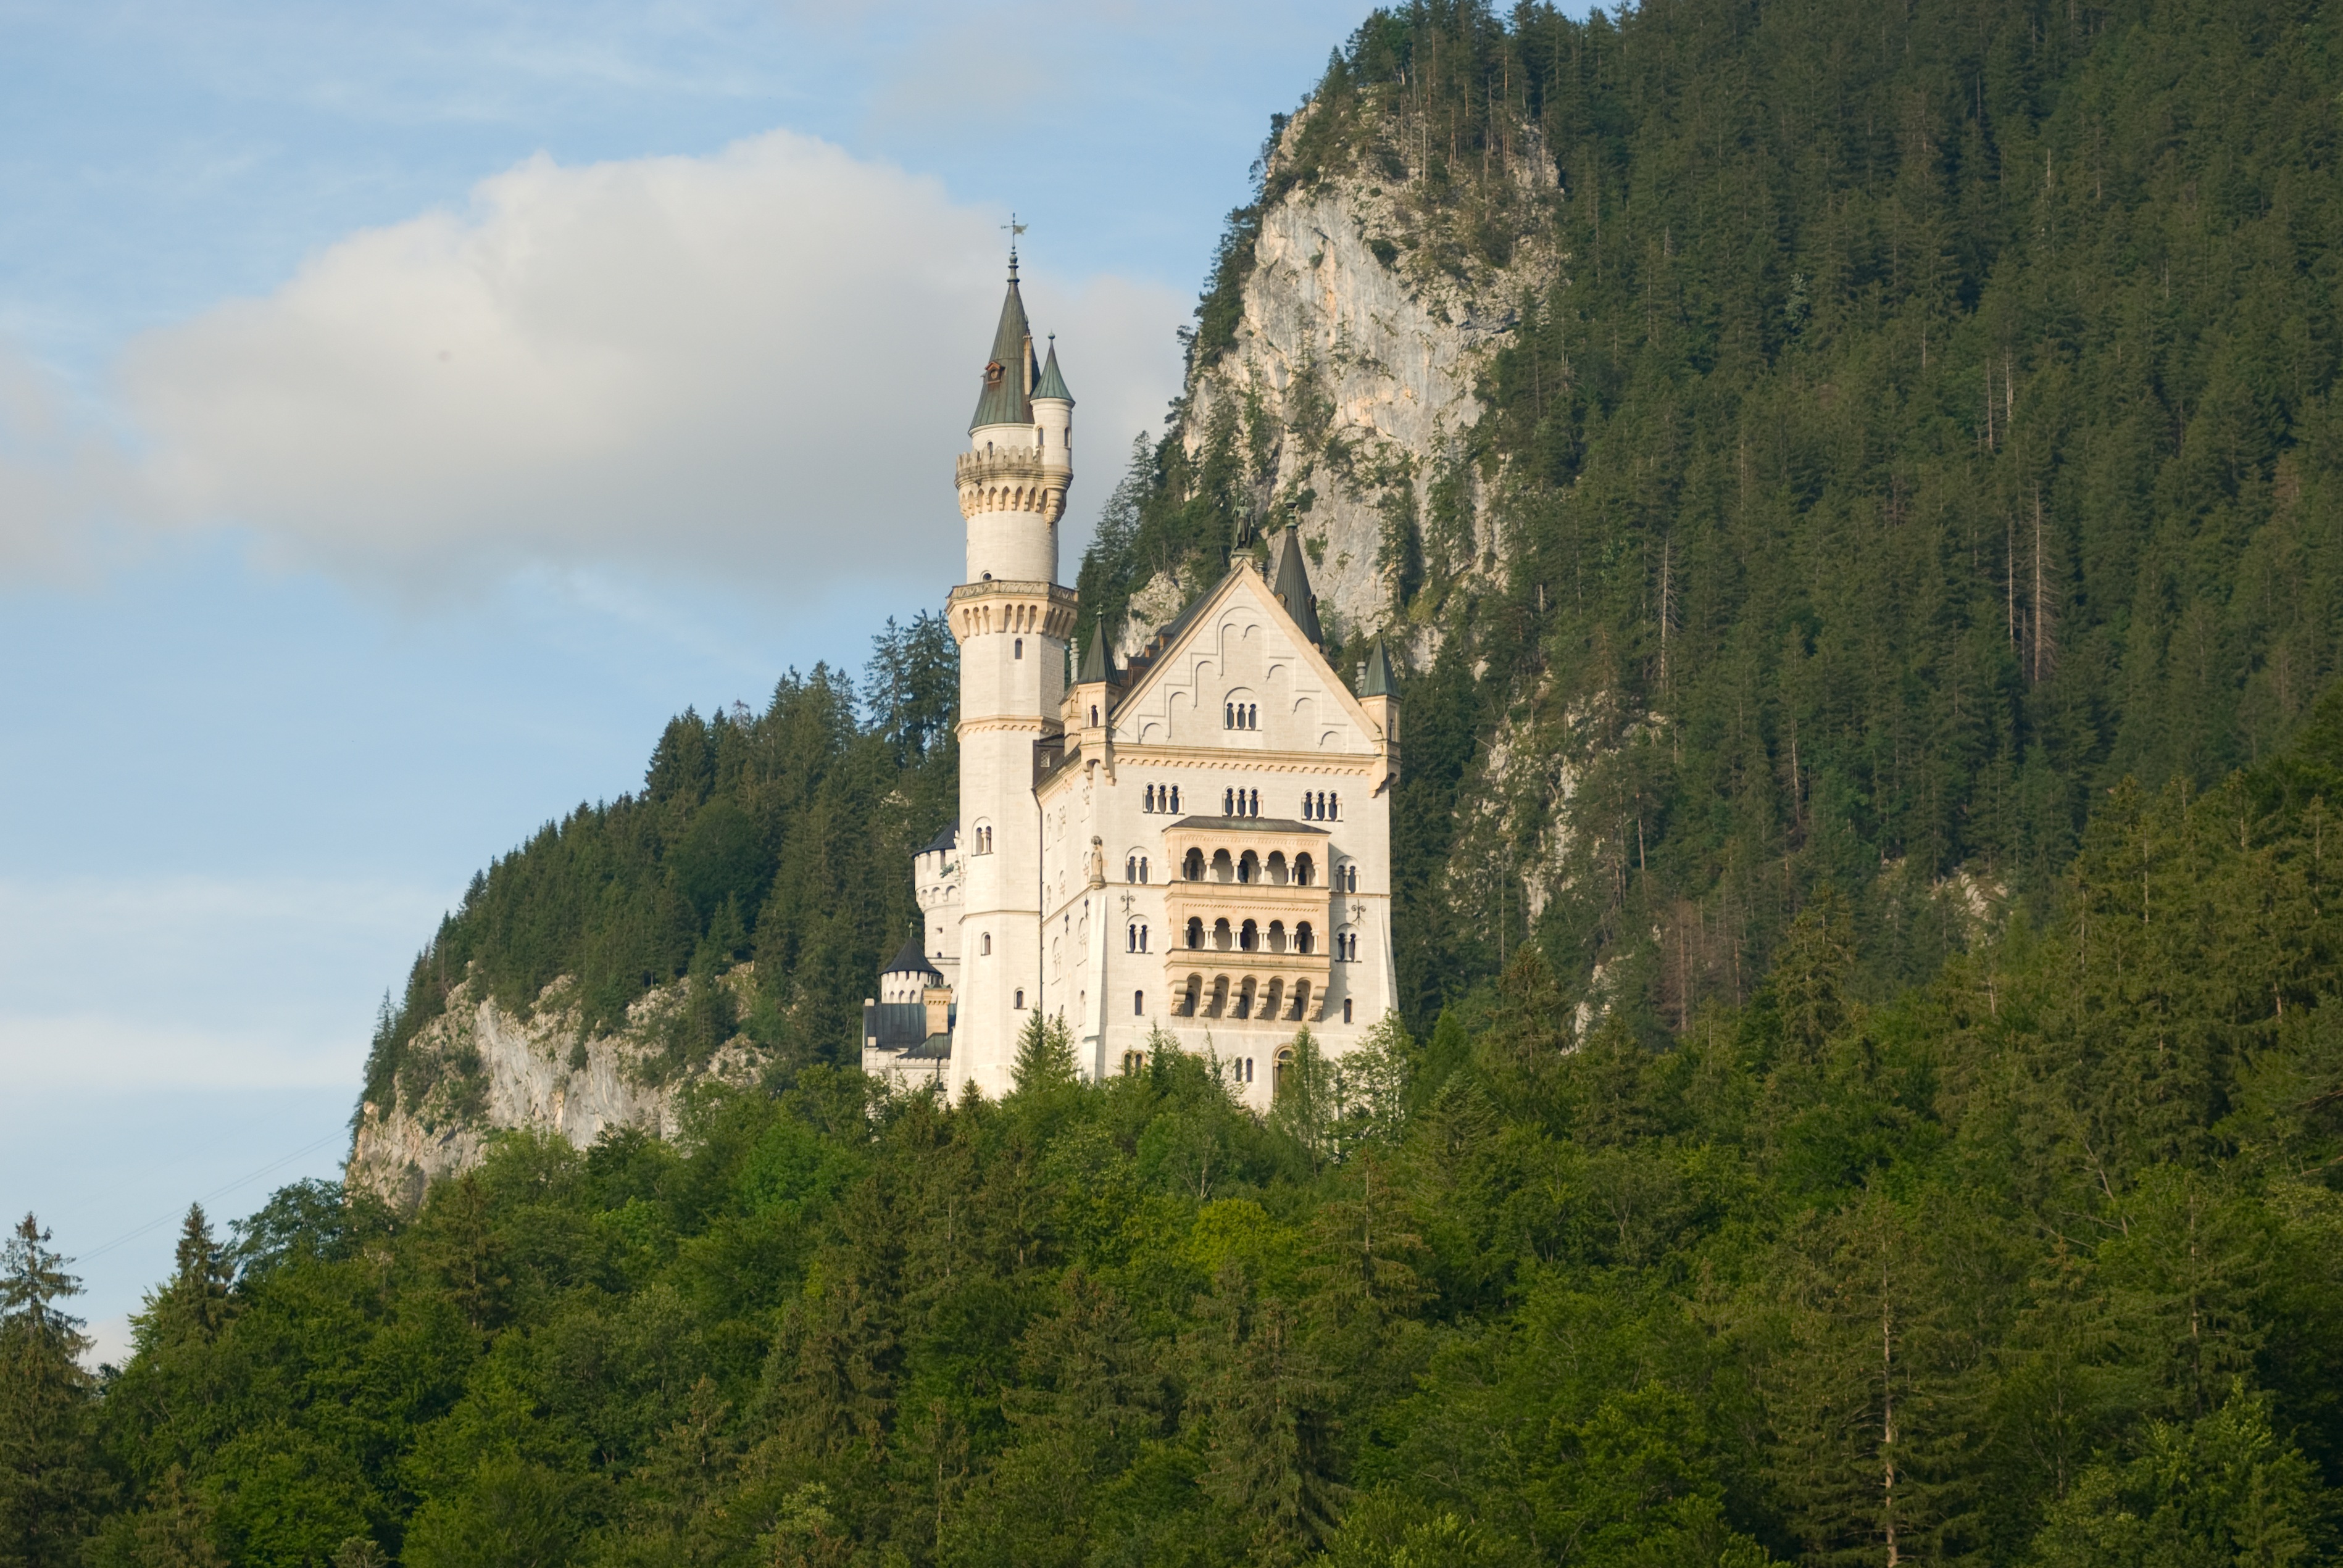
mountain, hill, building, chateau, mountain range, tower, castle, landmark, place of worship, monastery, germany, bavaria, neuschwanstein, ludwig